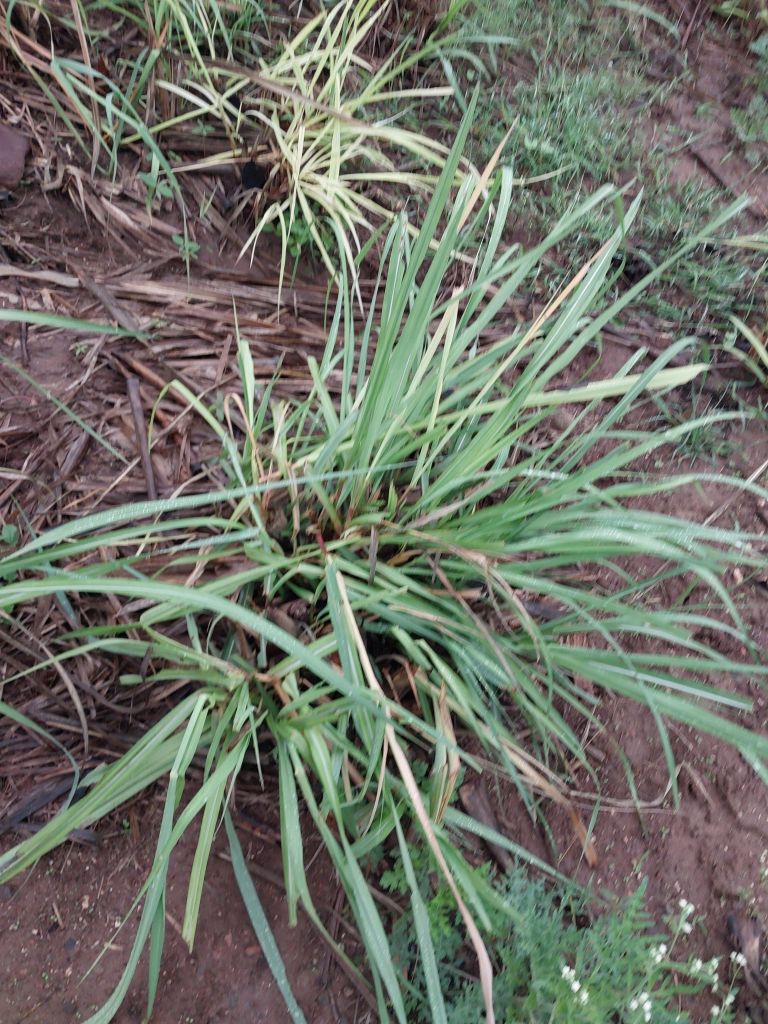
Label: Grassy shoot